Rodeio Bonito

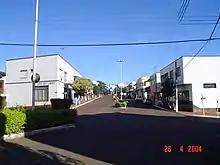
Street of Rodeio Bonito

Rodeio Bonito is a municipality in the state of Rio Grande do Sul, Brazil. As of 2020, the estimated population was 5,868.